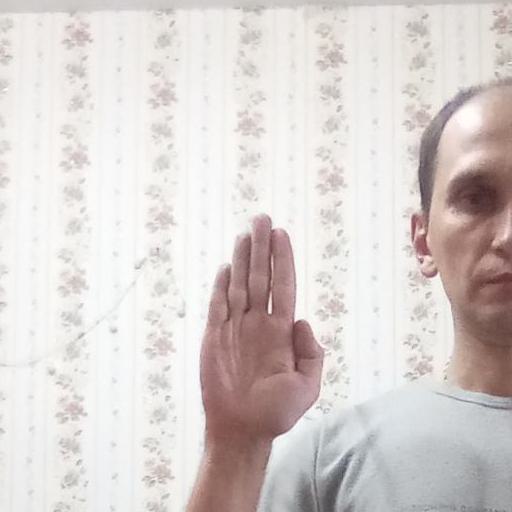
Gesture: stop